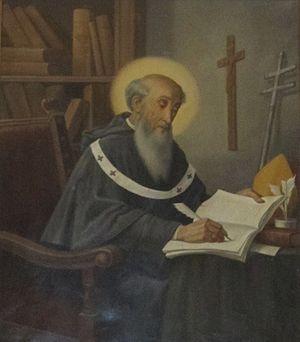
Jacques de Viterbe, en italien Giacomo da Viterbo est un théologien et philosophe italien de l'ordre de Saint Augustin. Il est notamment l'auteur du De regiminiane Christiano et devient archevêque de Naples. Il est béatifié par le pape Pie X en 1911.